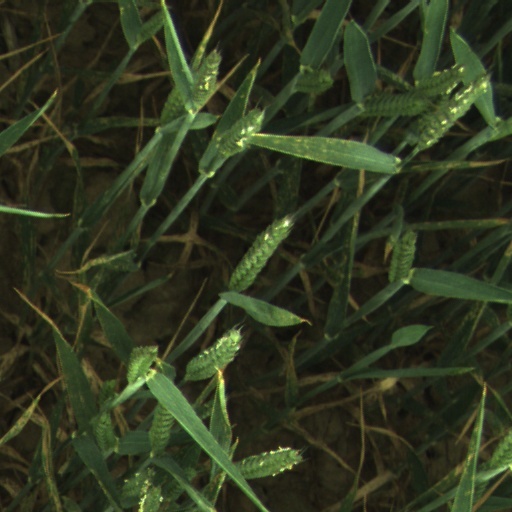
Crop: wheat